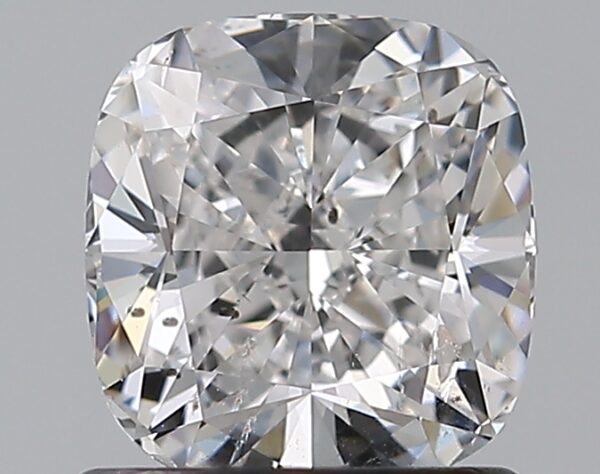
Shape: cushion
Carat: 1
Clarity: SI2
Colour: E
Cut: EX
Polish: EX
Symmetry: VG
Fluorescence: F
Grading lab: GIA
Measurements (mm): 5.84 x 5.58 x 3.7